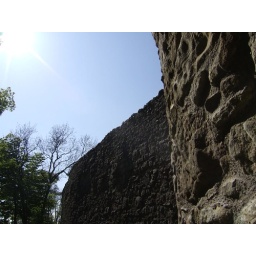
Outer walls taken from a window in the castle